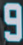
Number: 9